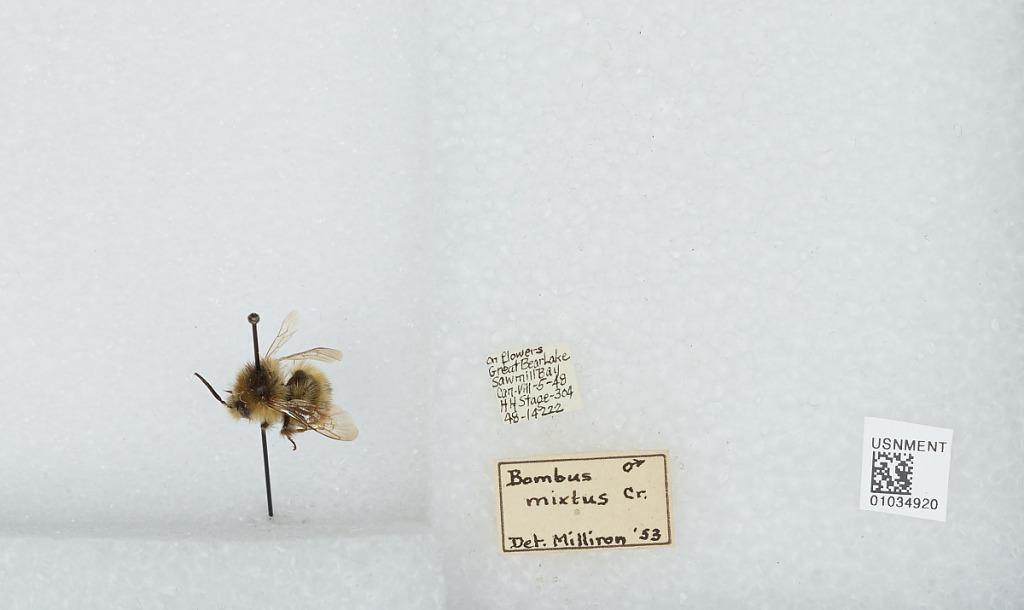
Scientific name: Bombus (Pyrobombus) mixtus Cresson
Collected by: H. Stage
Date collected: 1948-8-5
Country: Canada
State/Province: Northwest Territories
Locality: Great Bear Lake, Sawmill Bay
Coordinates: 65.72, -118.9
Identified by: Milliron